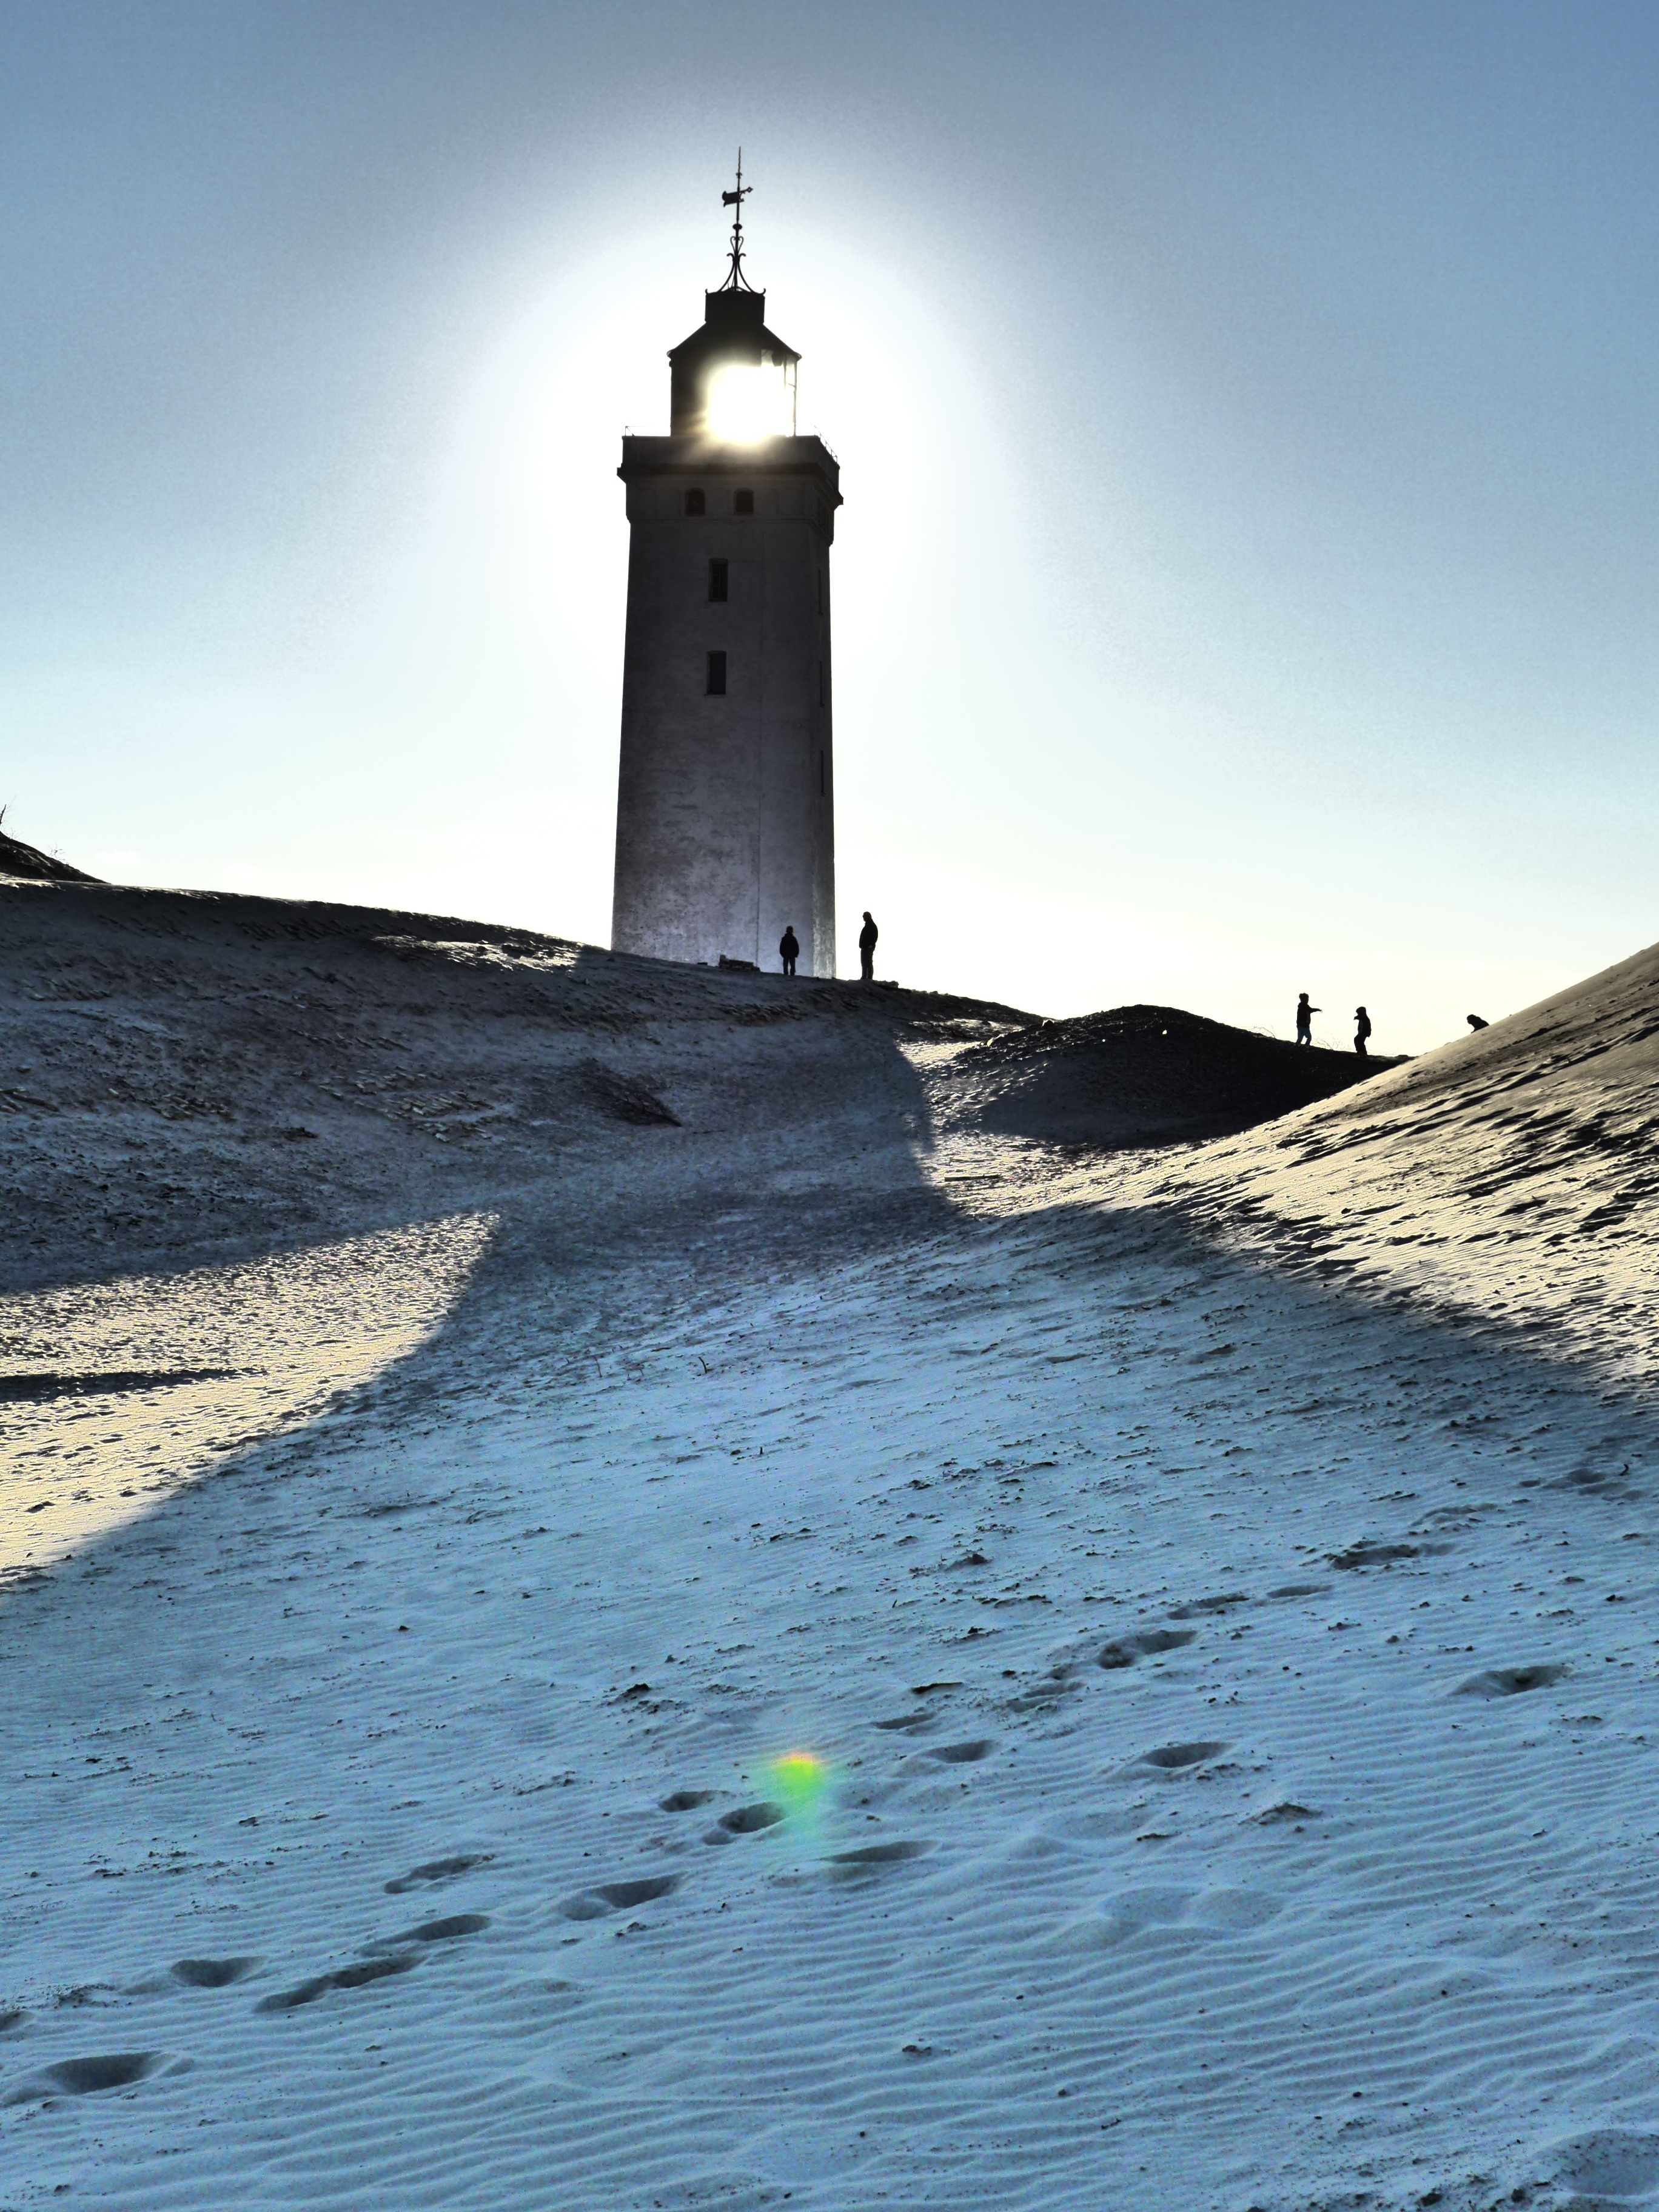
beach, landscape, sea, coast, water, sand, ocean, light, lighthouse, desert, dune, shore, wave, tower, landmark, signal, light house, nautical, marine, safety, denmark, hope, navigation, dramatic, maritime, breakwater, cape, footsteps, scandinavia, l nstrup